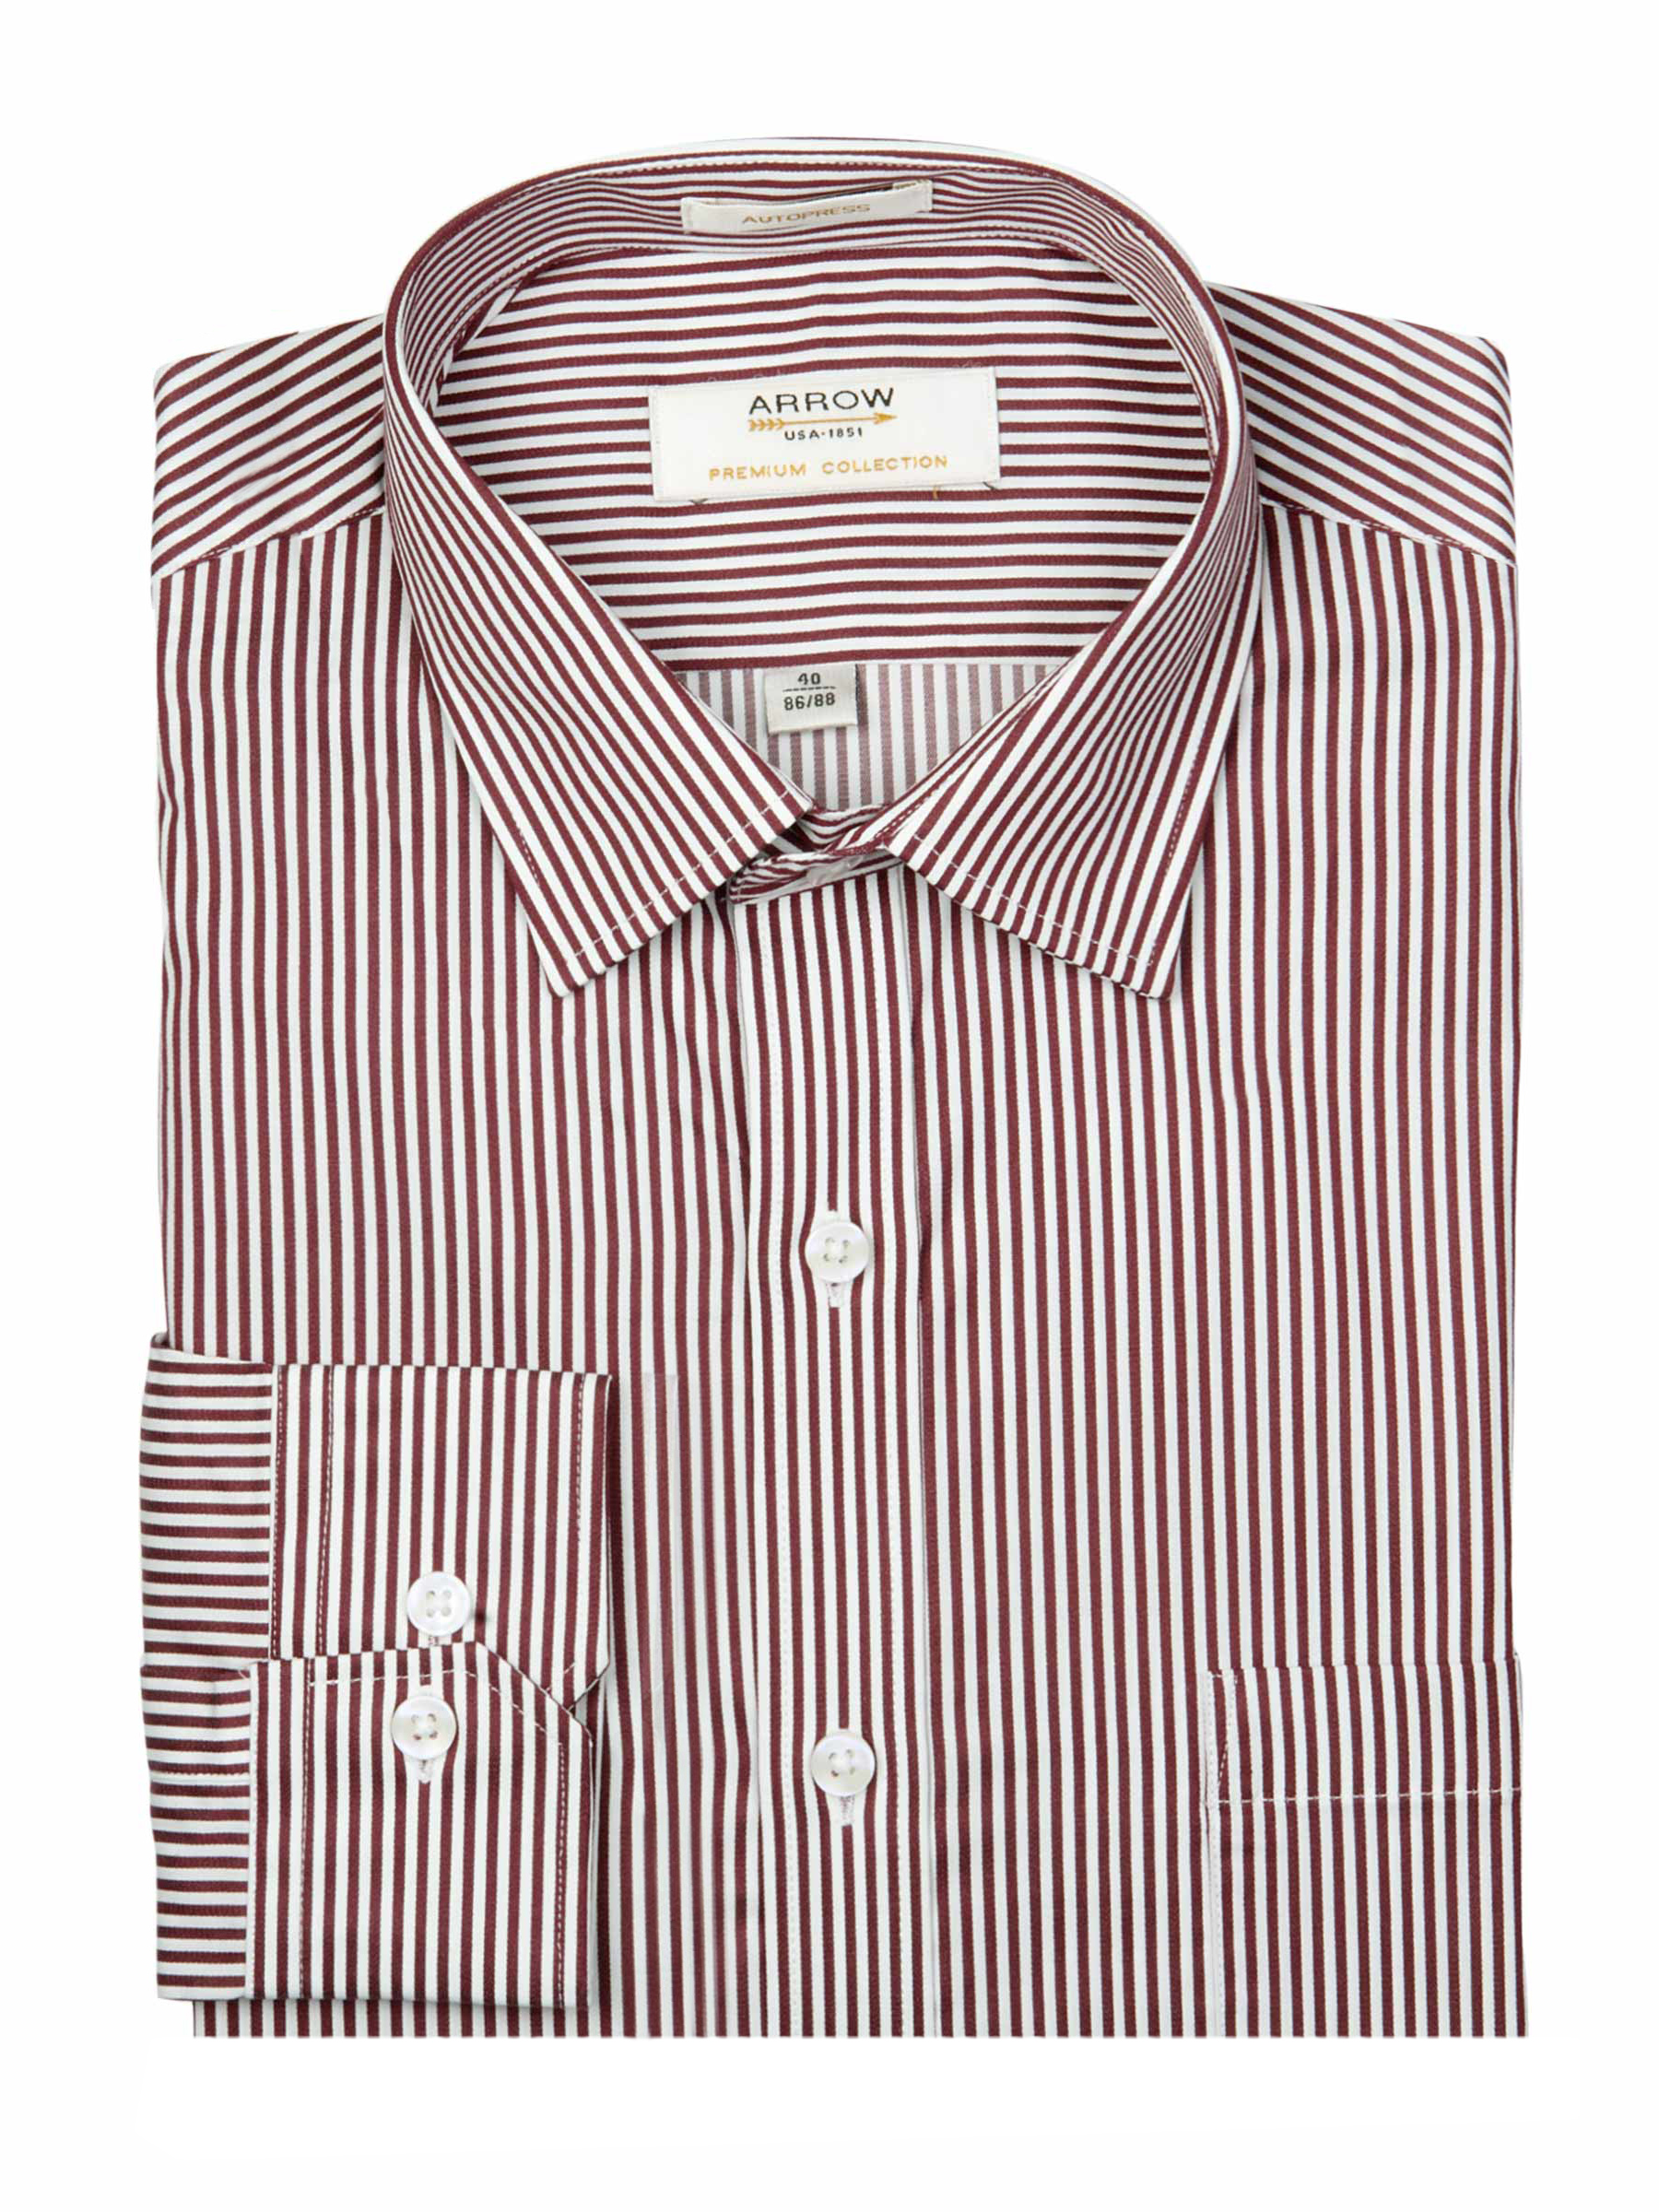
Arrow Men Maroon Striped Slim Fit Shirt
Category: Apparel / Topwear / Shirts
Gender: Men
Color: Maroon
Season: Summer 2013
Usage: Formal